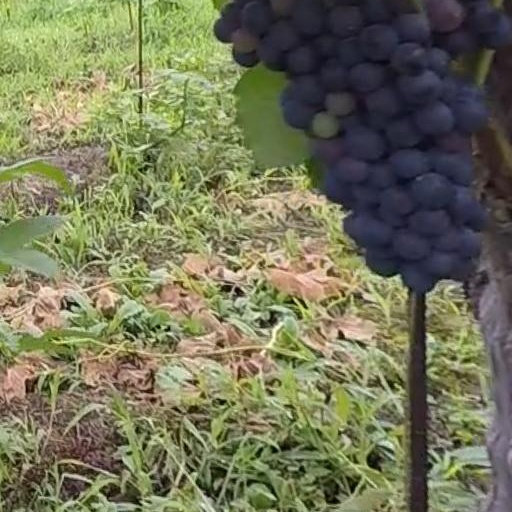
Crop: grape